Sky position (RA, Dec in degrees): 1.578, 0.8321
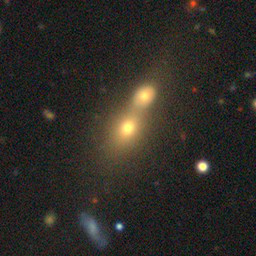
Galaxy morphology: Merging Galaxies